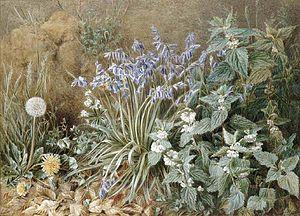
Marian Emma Chase, née le 18 avril 1844 à Londres et morte le 15 mars 1905 dans la même ville, est une peintre, aquarelliste et dessinatrice britannique. Elle est surtout connue pour ses aquarelles de fleurs, de fruits et de natures mortes. Le Victoria and Albert Museum conserve une de ses œuvres.